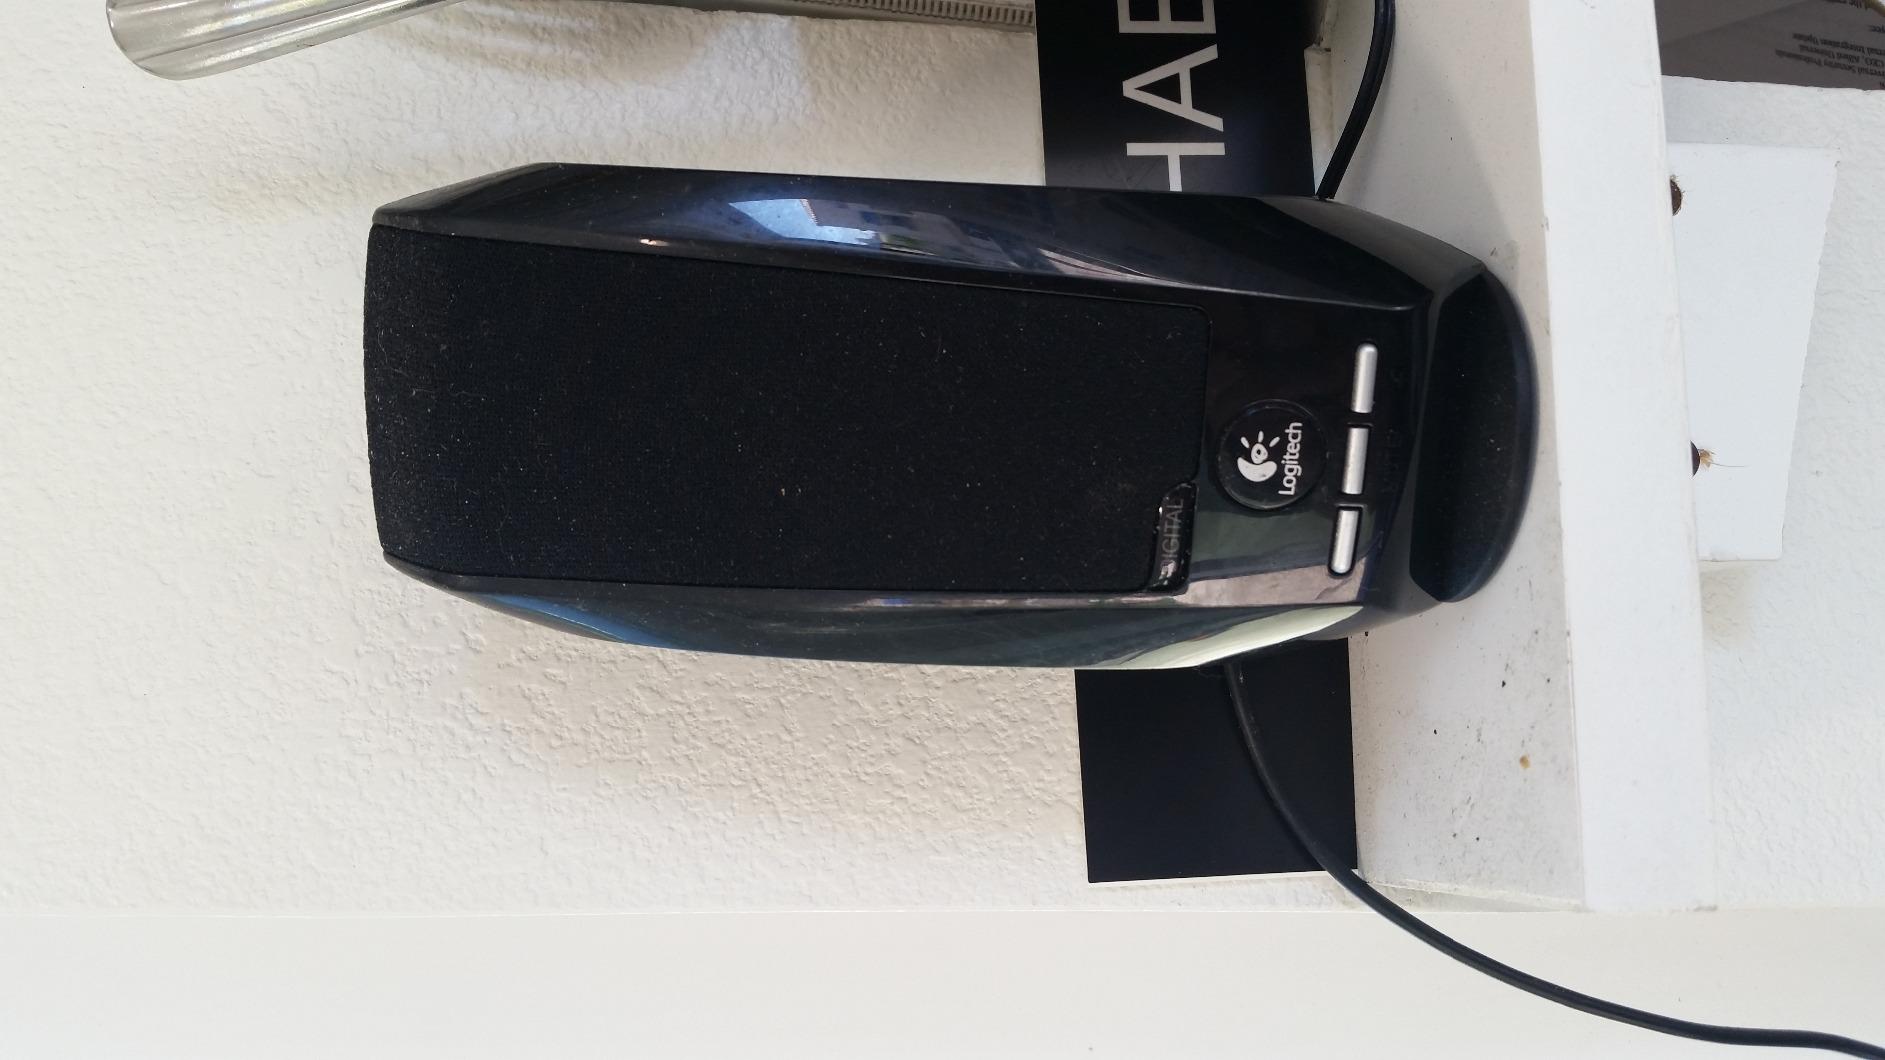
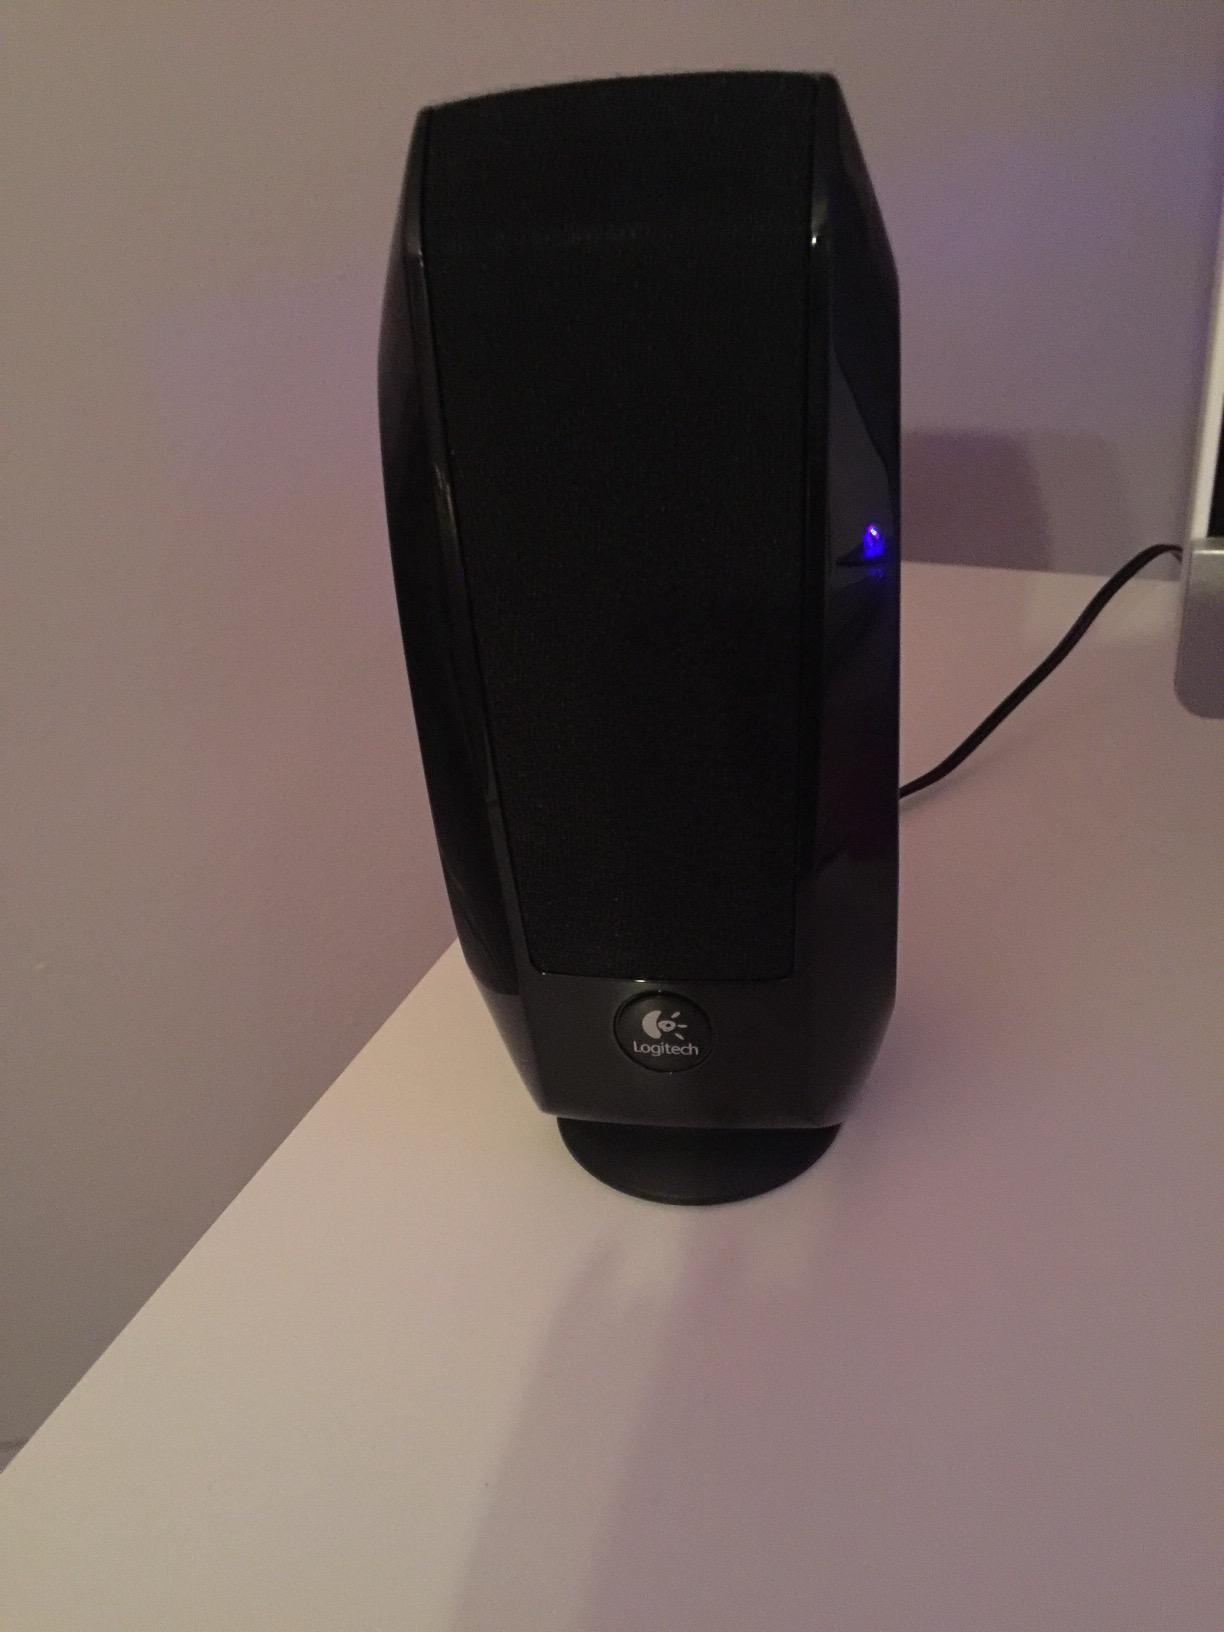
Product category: speaker
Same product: yes